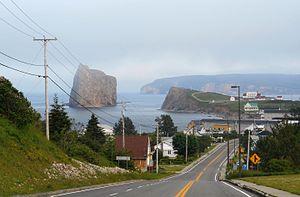
Le Rocher Percé qui apparaît, de la route 132, près de l'Anse du Nord
La route 132 est une route nationale québécoise qui suit une orientation est/ouest sur la rive sud du fleuve Saint-Laurent. Elle dessert les régions administratives de la Montérégie, du Centre-du-Québec, de Chaudière-Appalaches, du Bas-Saint-Laurent et de la Gaspésie–Îles-de-la-Madeleine. Longue de plus de 1 600 km, c'est la route la plus longue du Québec.
La Gaspésie est une péninsule située au centre-est du Québec, à l'est de la vallée de la Matapédia, et entourée des eaux du fleuve Saint-Laurent au nord, du golfe St-Laurent à l'est et de la baie des Chaleurs au sud. Le nom de Gaspésie est un dérivé du mot Gaspé qui est un dérivé du terme micmac « Gespeg » signifiant « fin des terres ».